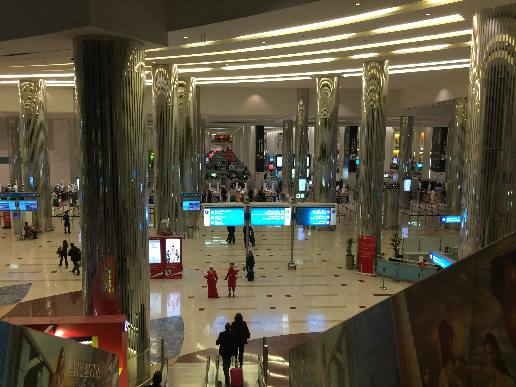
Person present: Yes